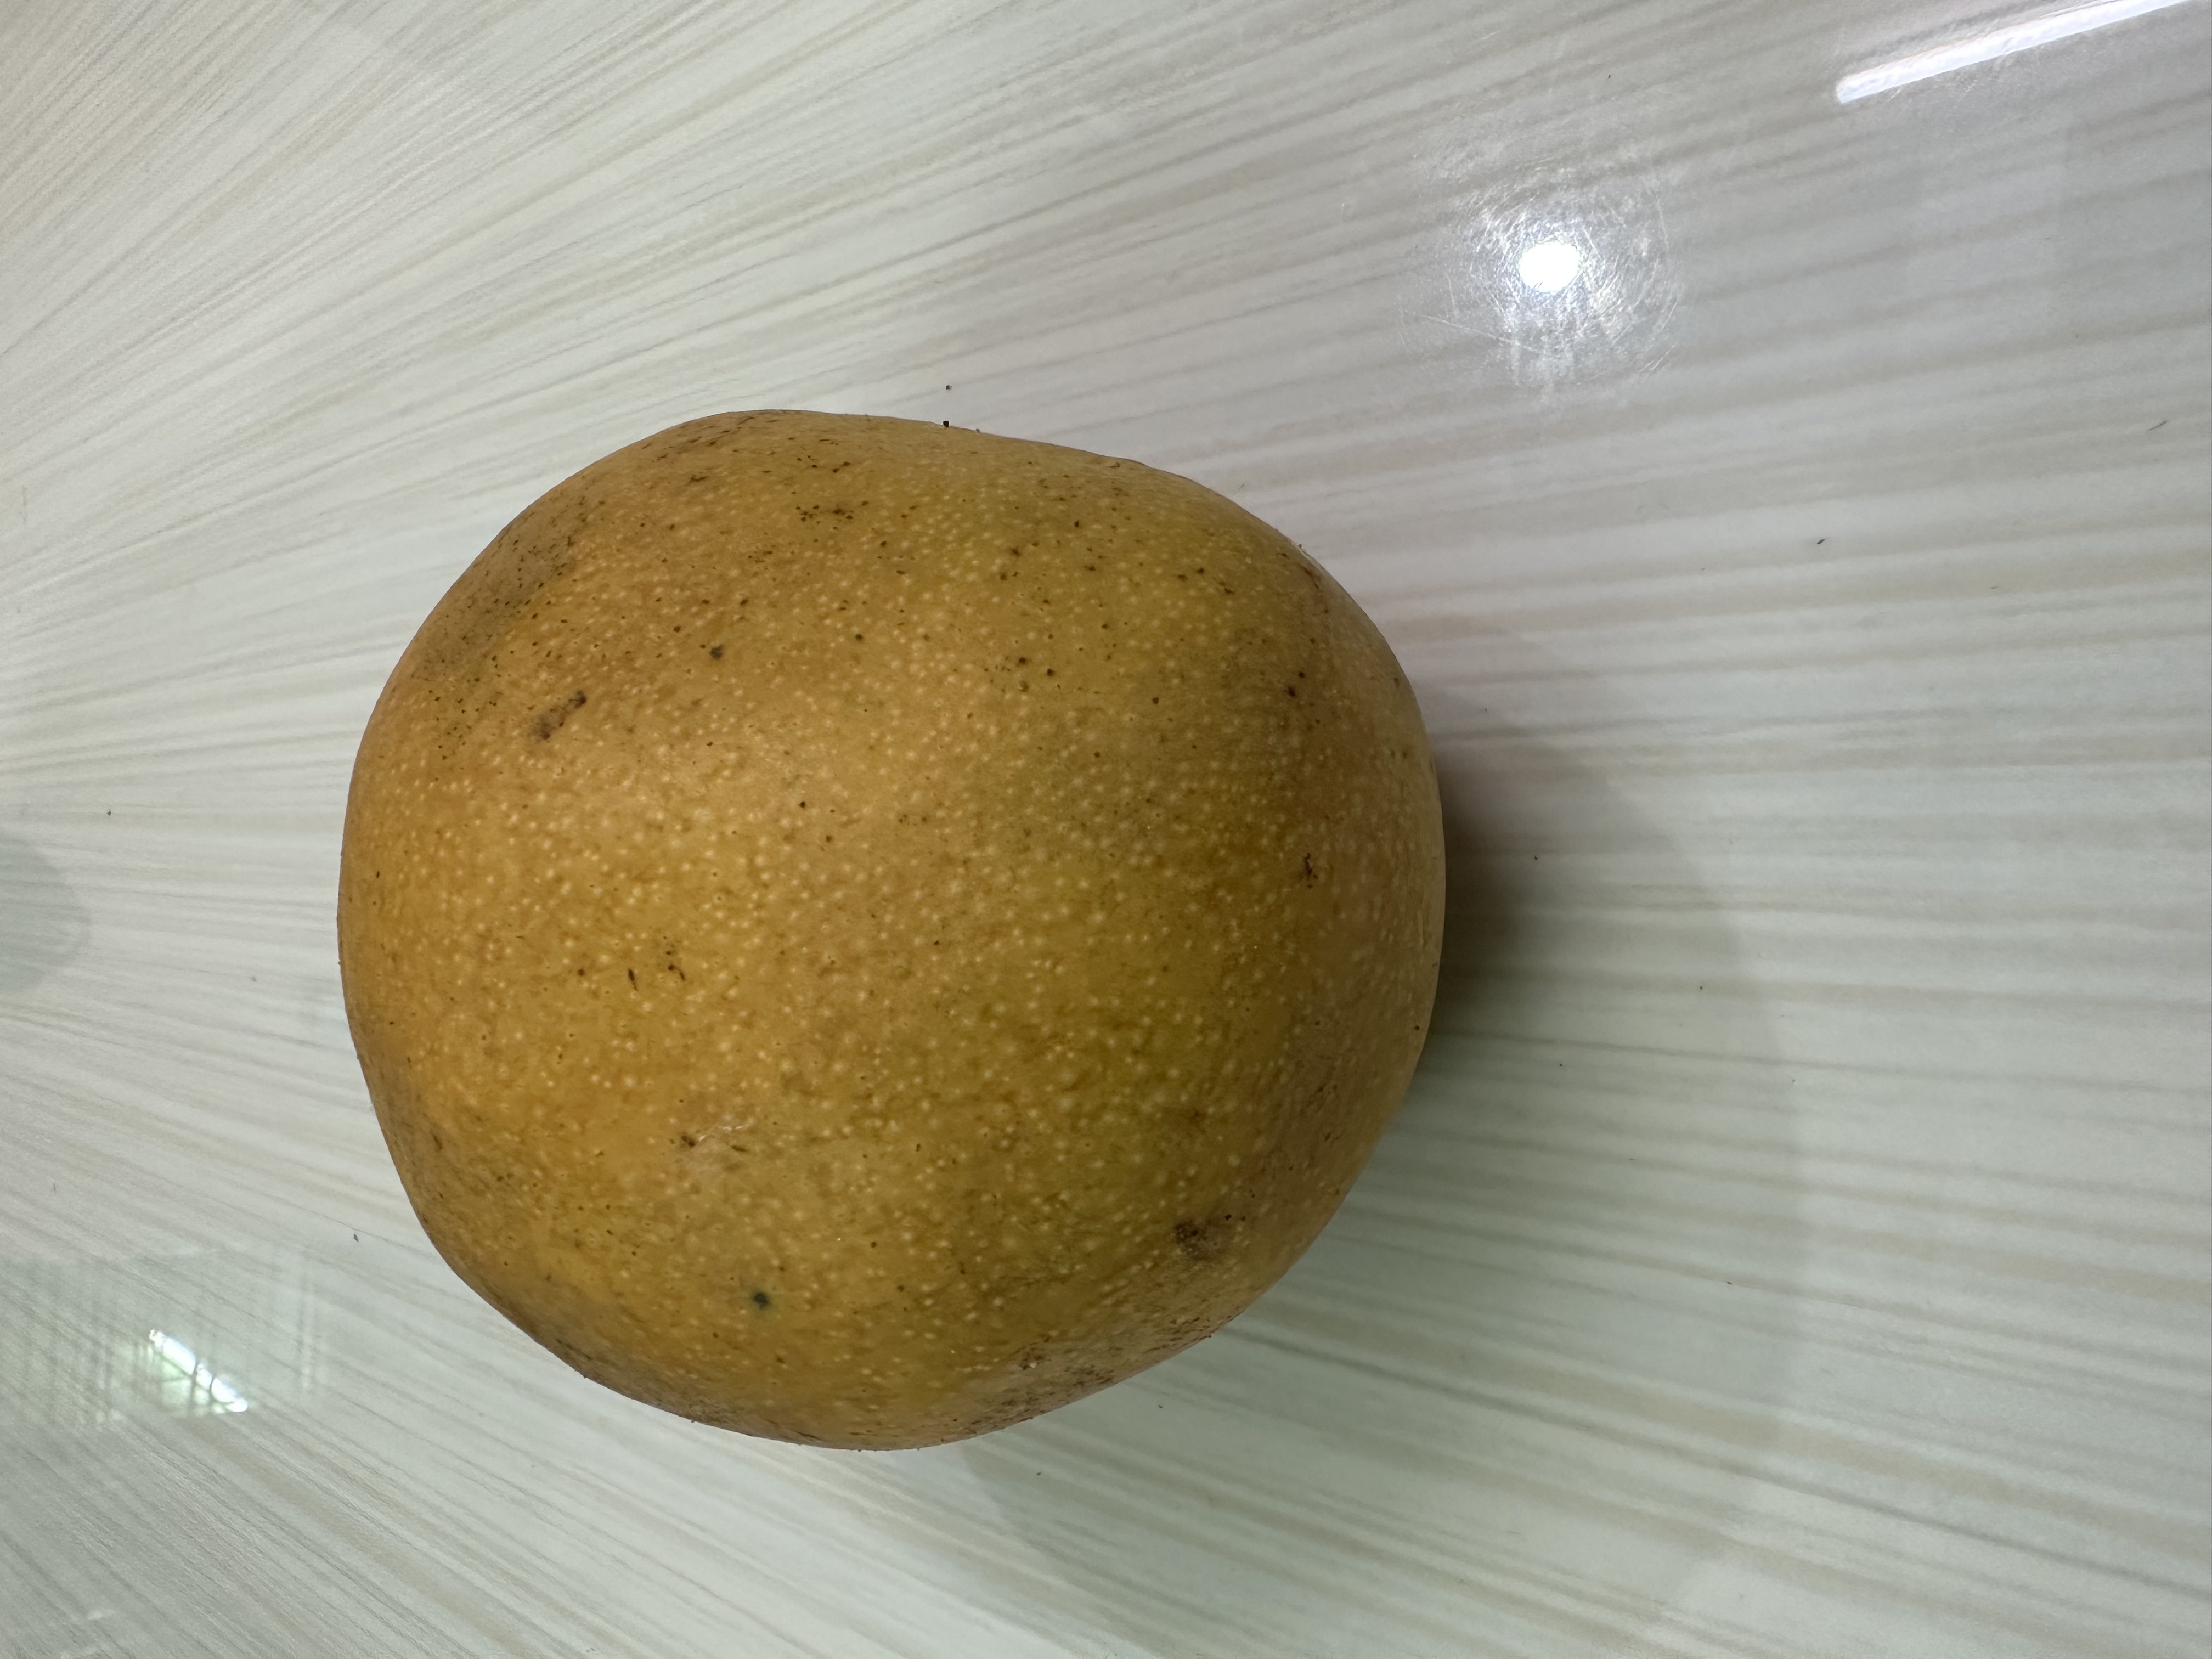
Mango variety: Bari-4